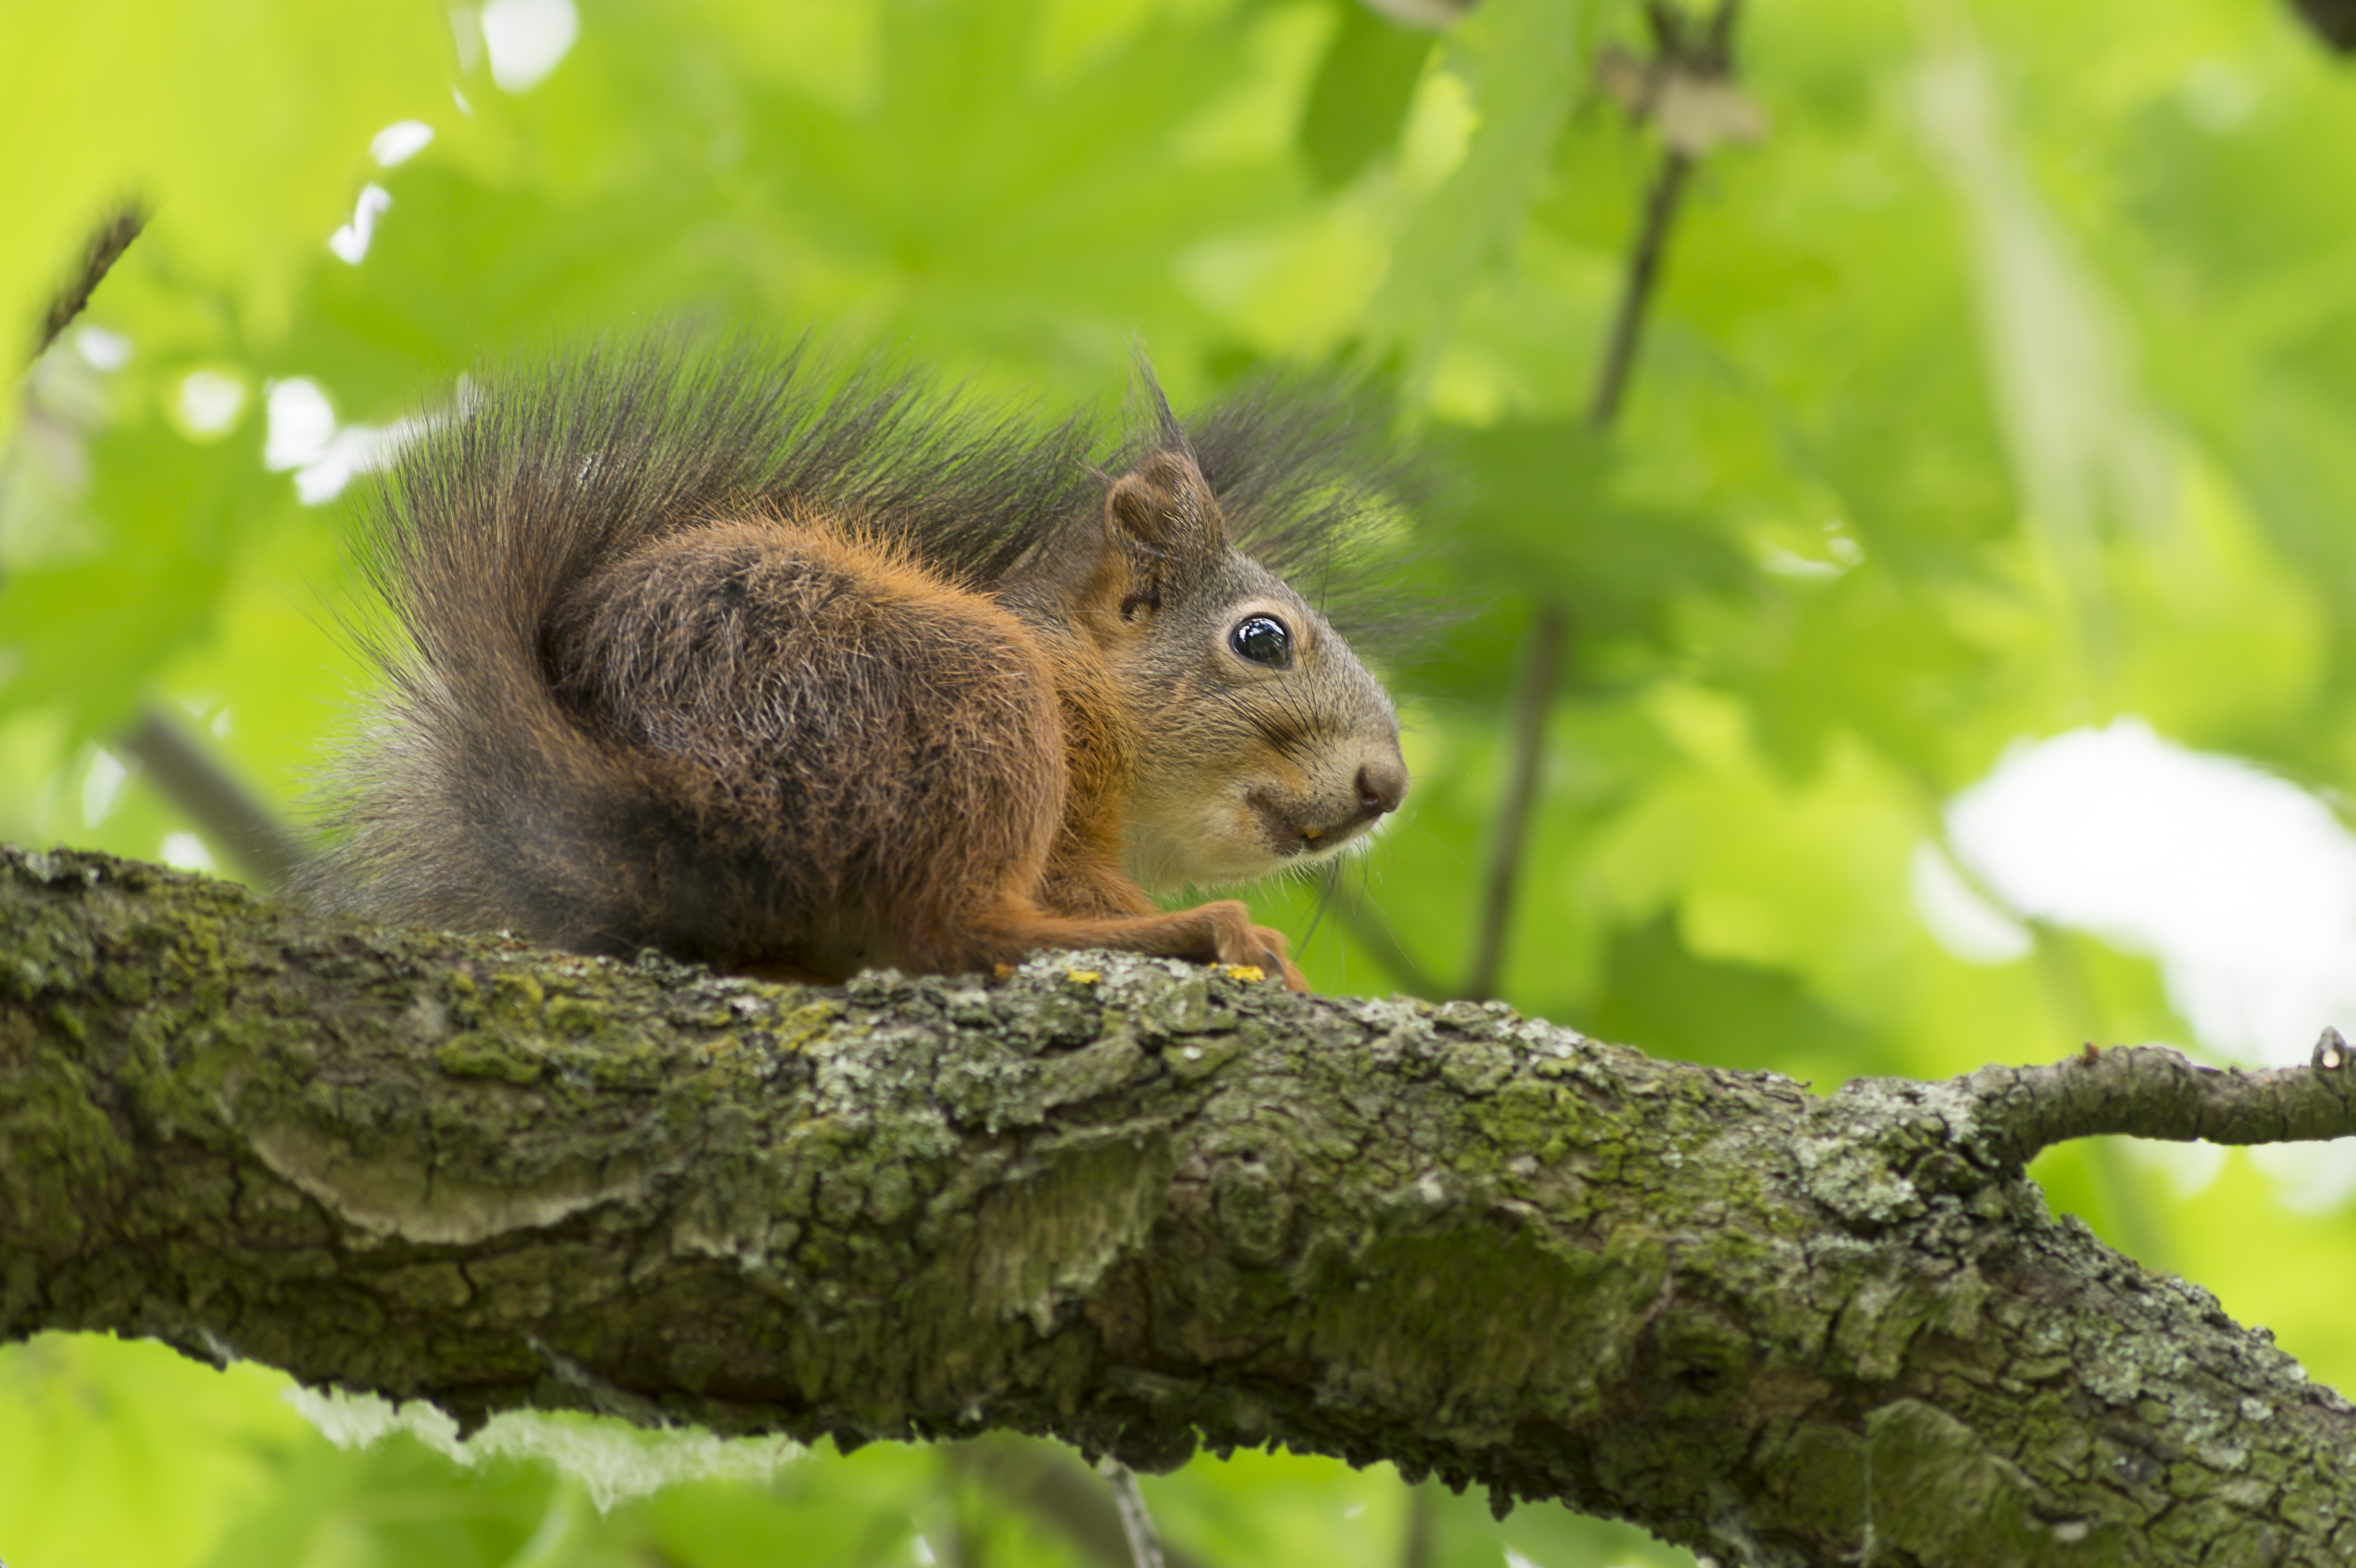
tree, nature, branch, animal, wildlife, wild, mammal, squirrel, rodent, fauna, happy, vertebrate, chipmunk, fox squirrel